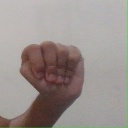
अक्षर: ठ